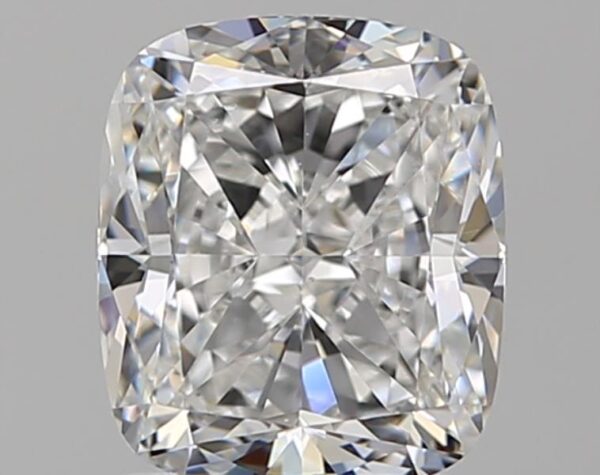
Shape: cushion
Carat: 1.51
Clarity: VS1
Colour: E
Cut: EX
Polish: EX
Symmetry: EX
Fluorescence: N
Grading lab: GIA
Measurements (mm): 6.98 x 6.02 x 4.07